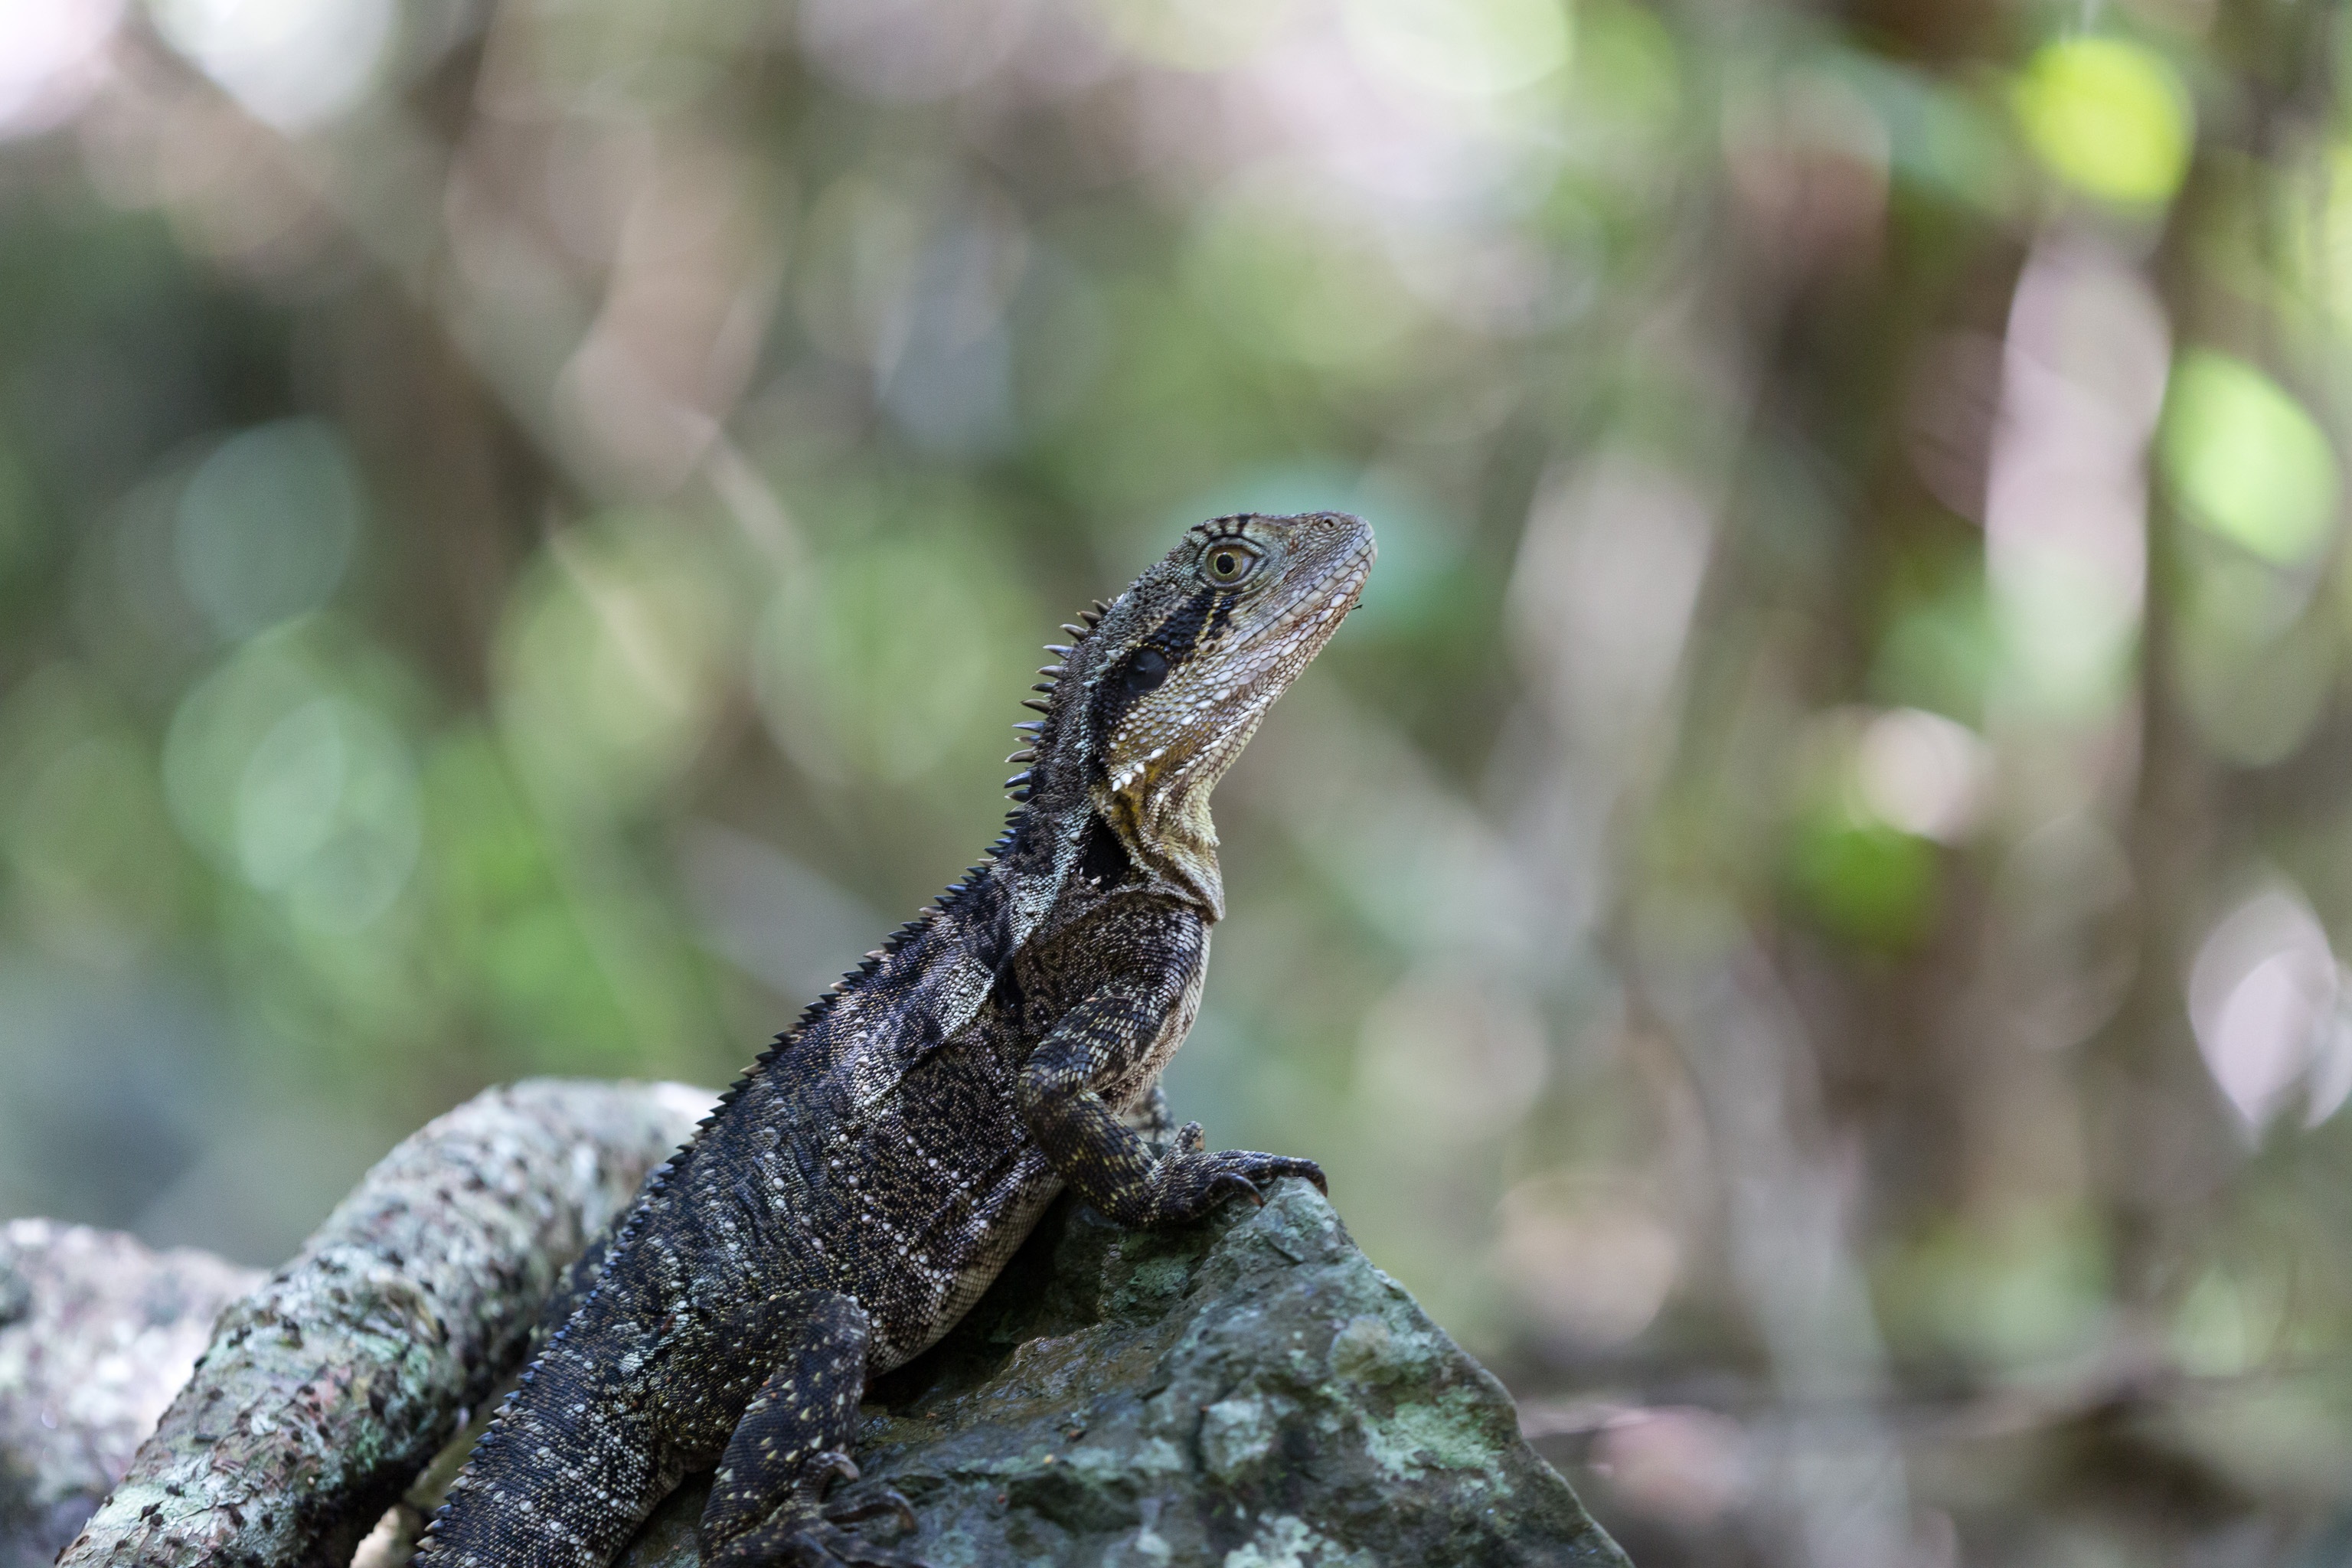
nature, animal, wildlife, wild, reptile, iguana, fauna, lizard, close up, australia, vertebrate, lacerta, agamidae, scaled reptile, lacertidae, blue tongued